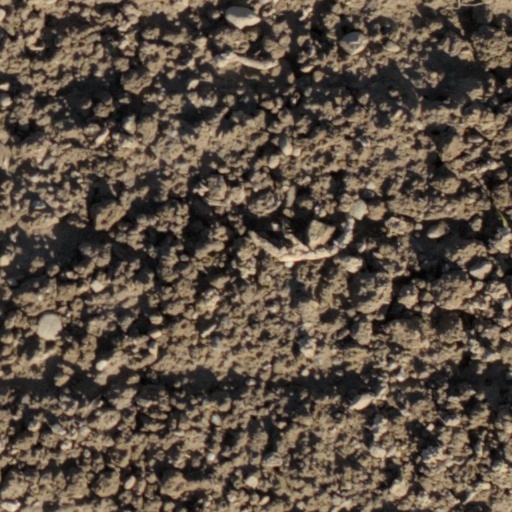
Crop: wheat